DGM Racing

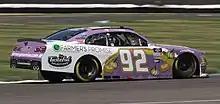
Ross Chastain in the No. 92 at Indianapolis Motor Speedway in 2022

In 2020, it was revealed that the team would be fielding a fourth car for the first time, with team owner Mario Gosselin piloting the No. 91 in the season-opener at Daytona for his first Xfinity start as a driver since 2017. It is unclear if the car will attempt additional races throughout the season. Gosselin failed to qualify as rain washed out qualifying. Preston Pardus was to drive the 91 at the Daytona Road Course but was excluded from the field due to the team being outside of the top 35 in owners' points and the lack of qualifying, so he was moved over to the No. 90. Pardus successfully qualified the car at Circuit of the Americas.